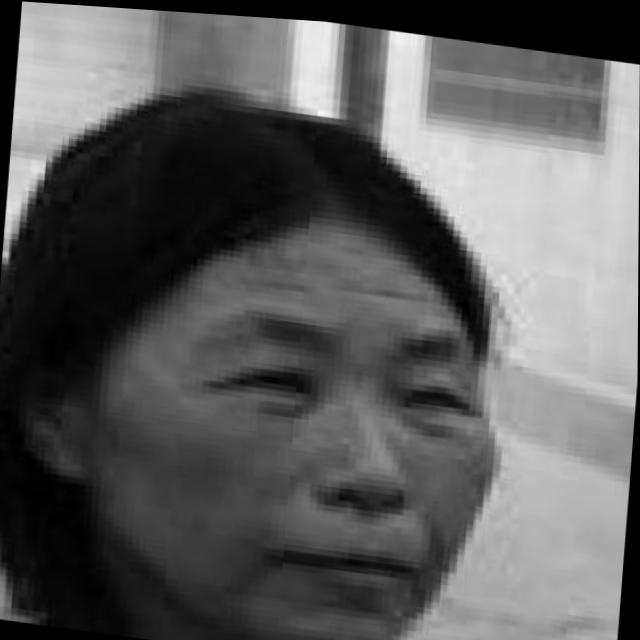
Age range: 45-64